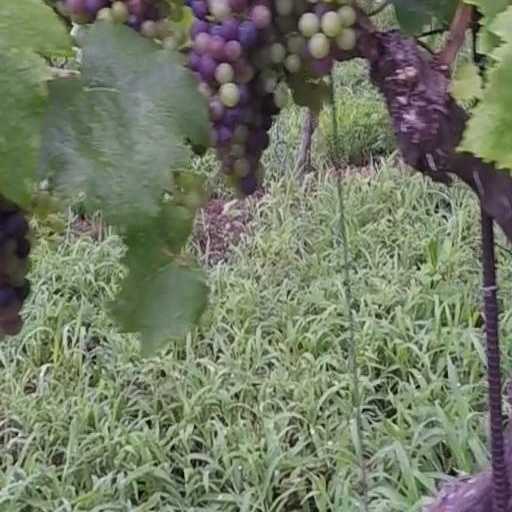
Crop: grape